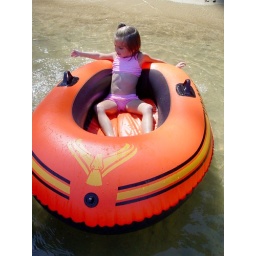
Gabby in the lil' orange boat